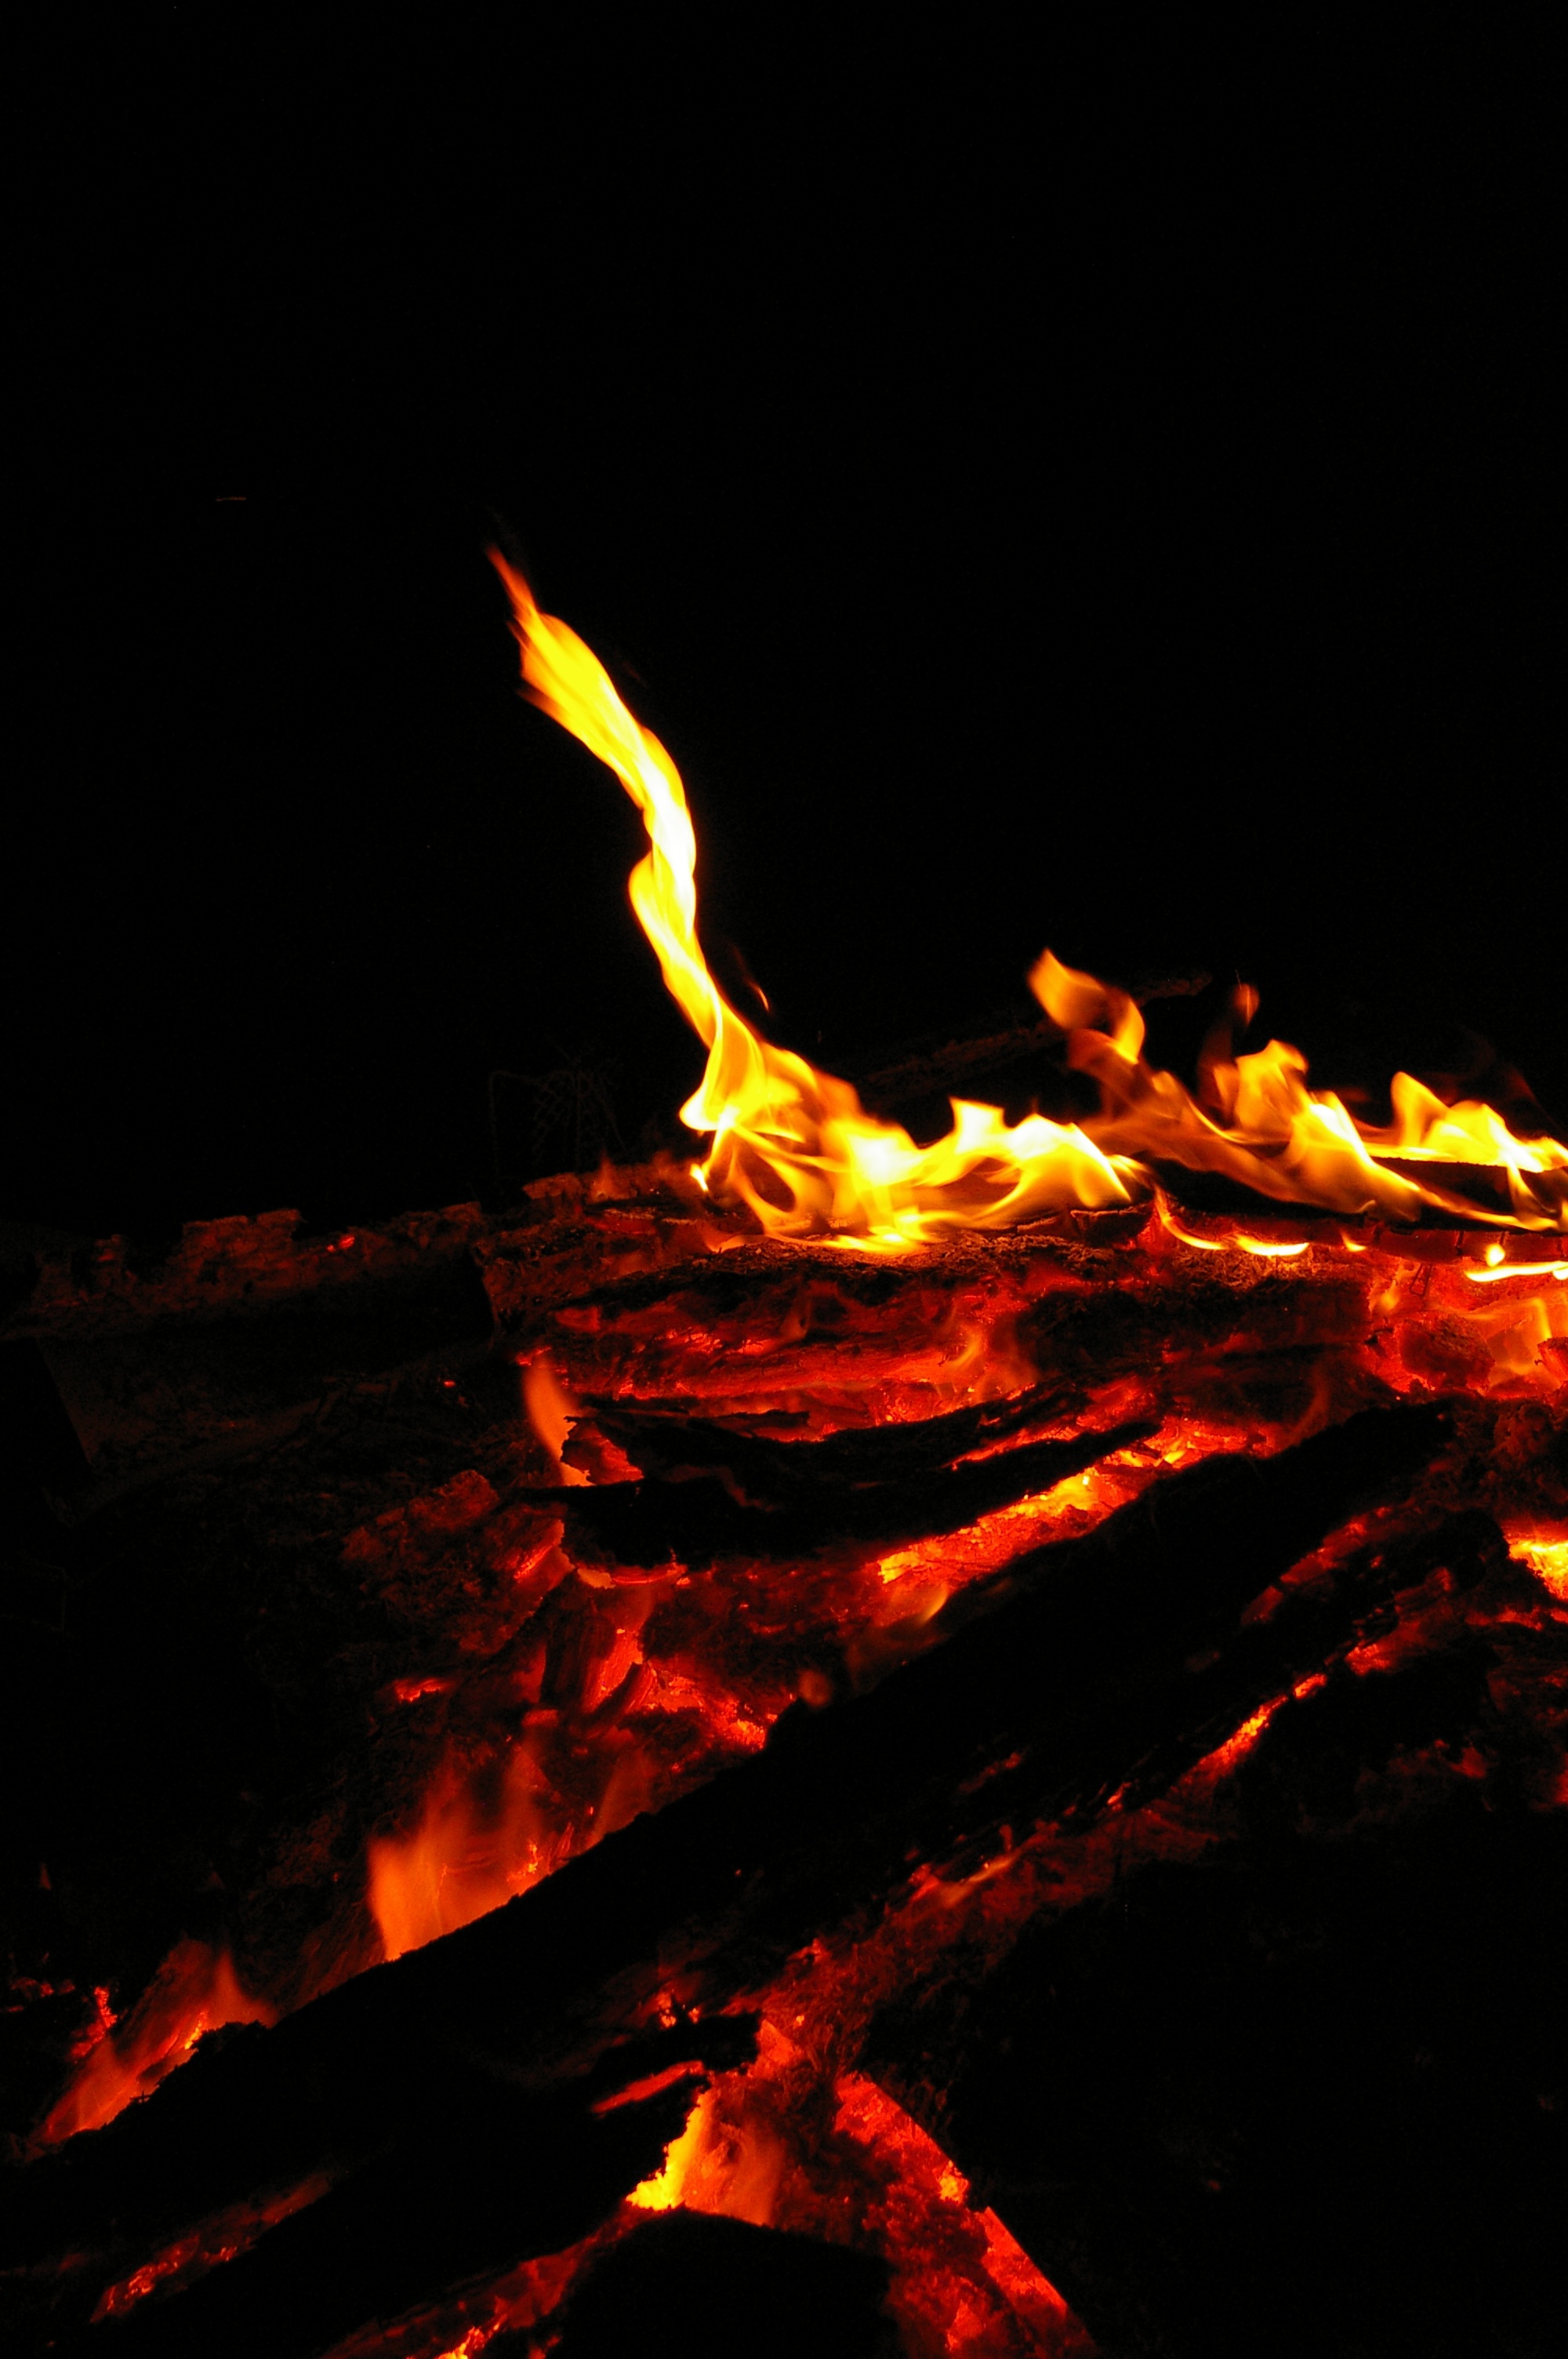
winter, light, glowing, wood, night, fall, smoke, dark, evening, red, shine, flame, fire, glow, darkness, campfire, bonfire, heat, burn, ember, burning, single, hot, blaze, beautiful, tongue, coal, shining, geological phenomenon